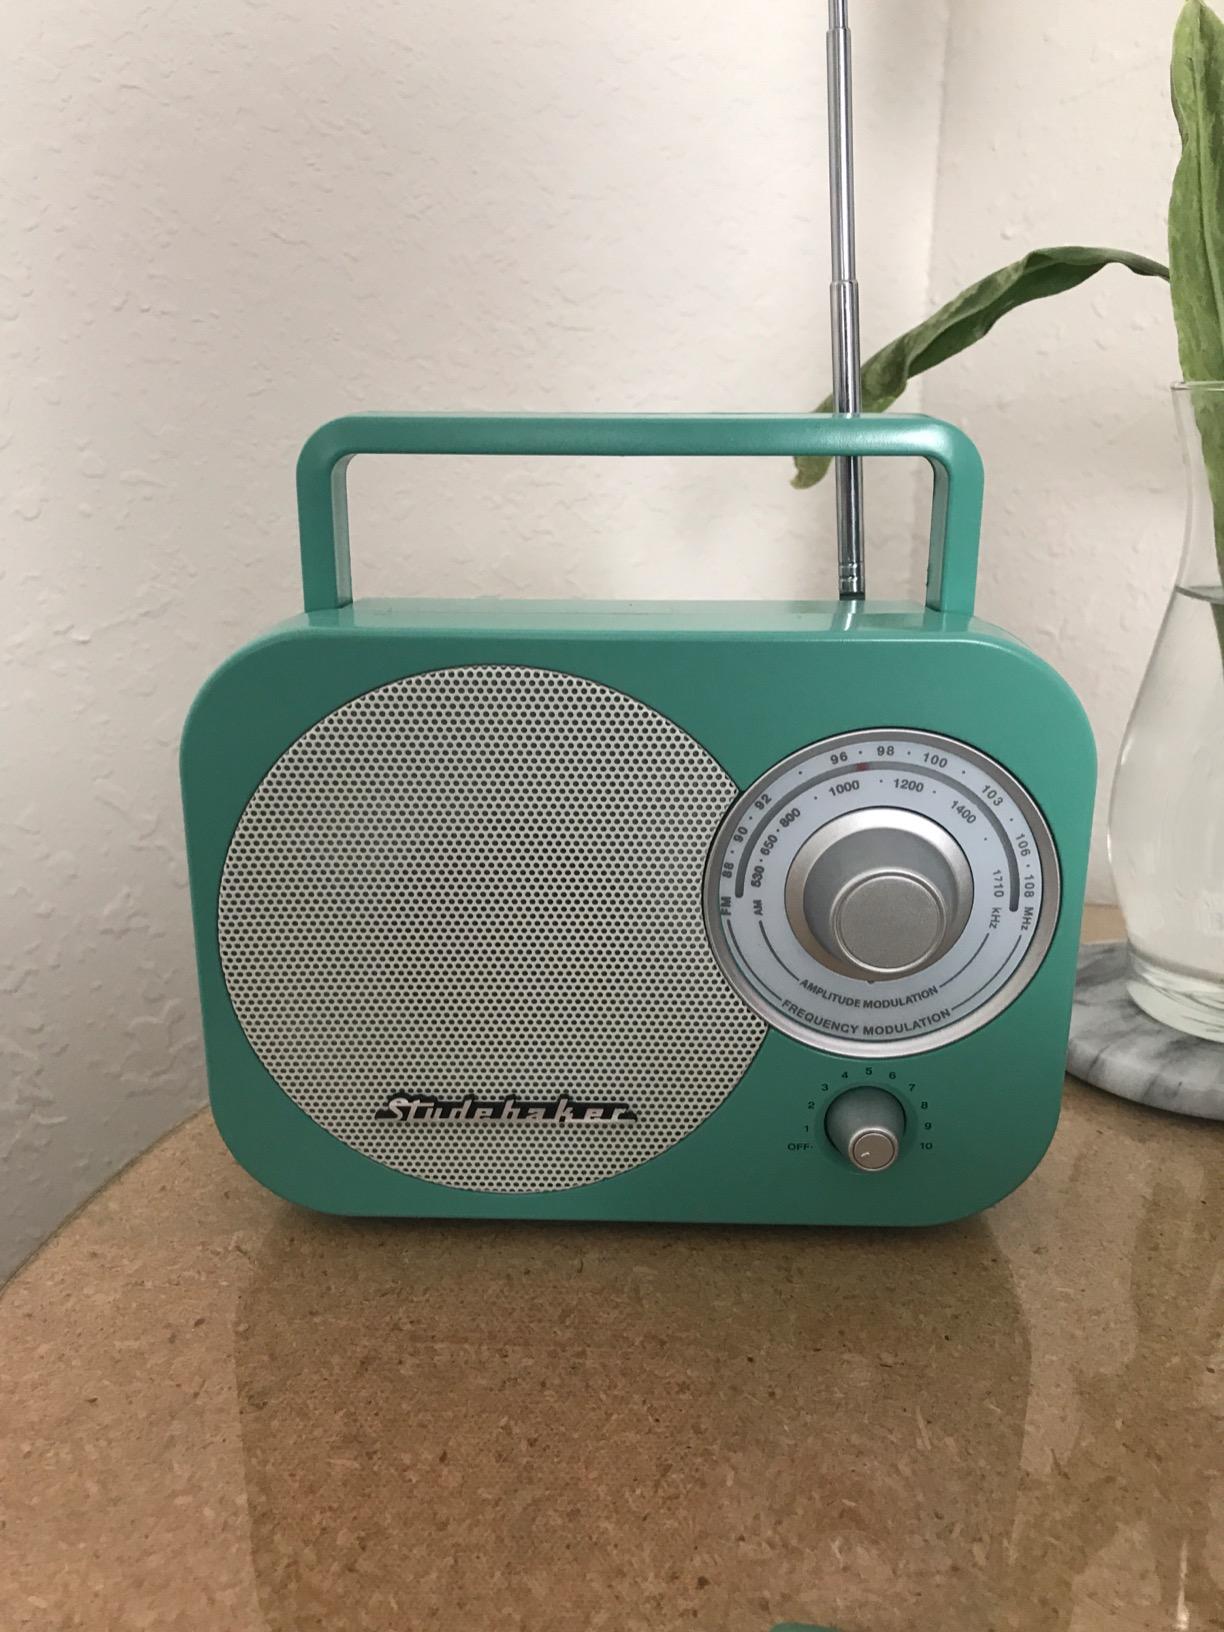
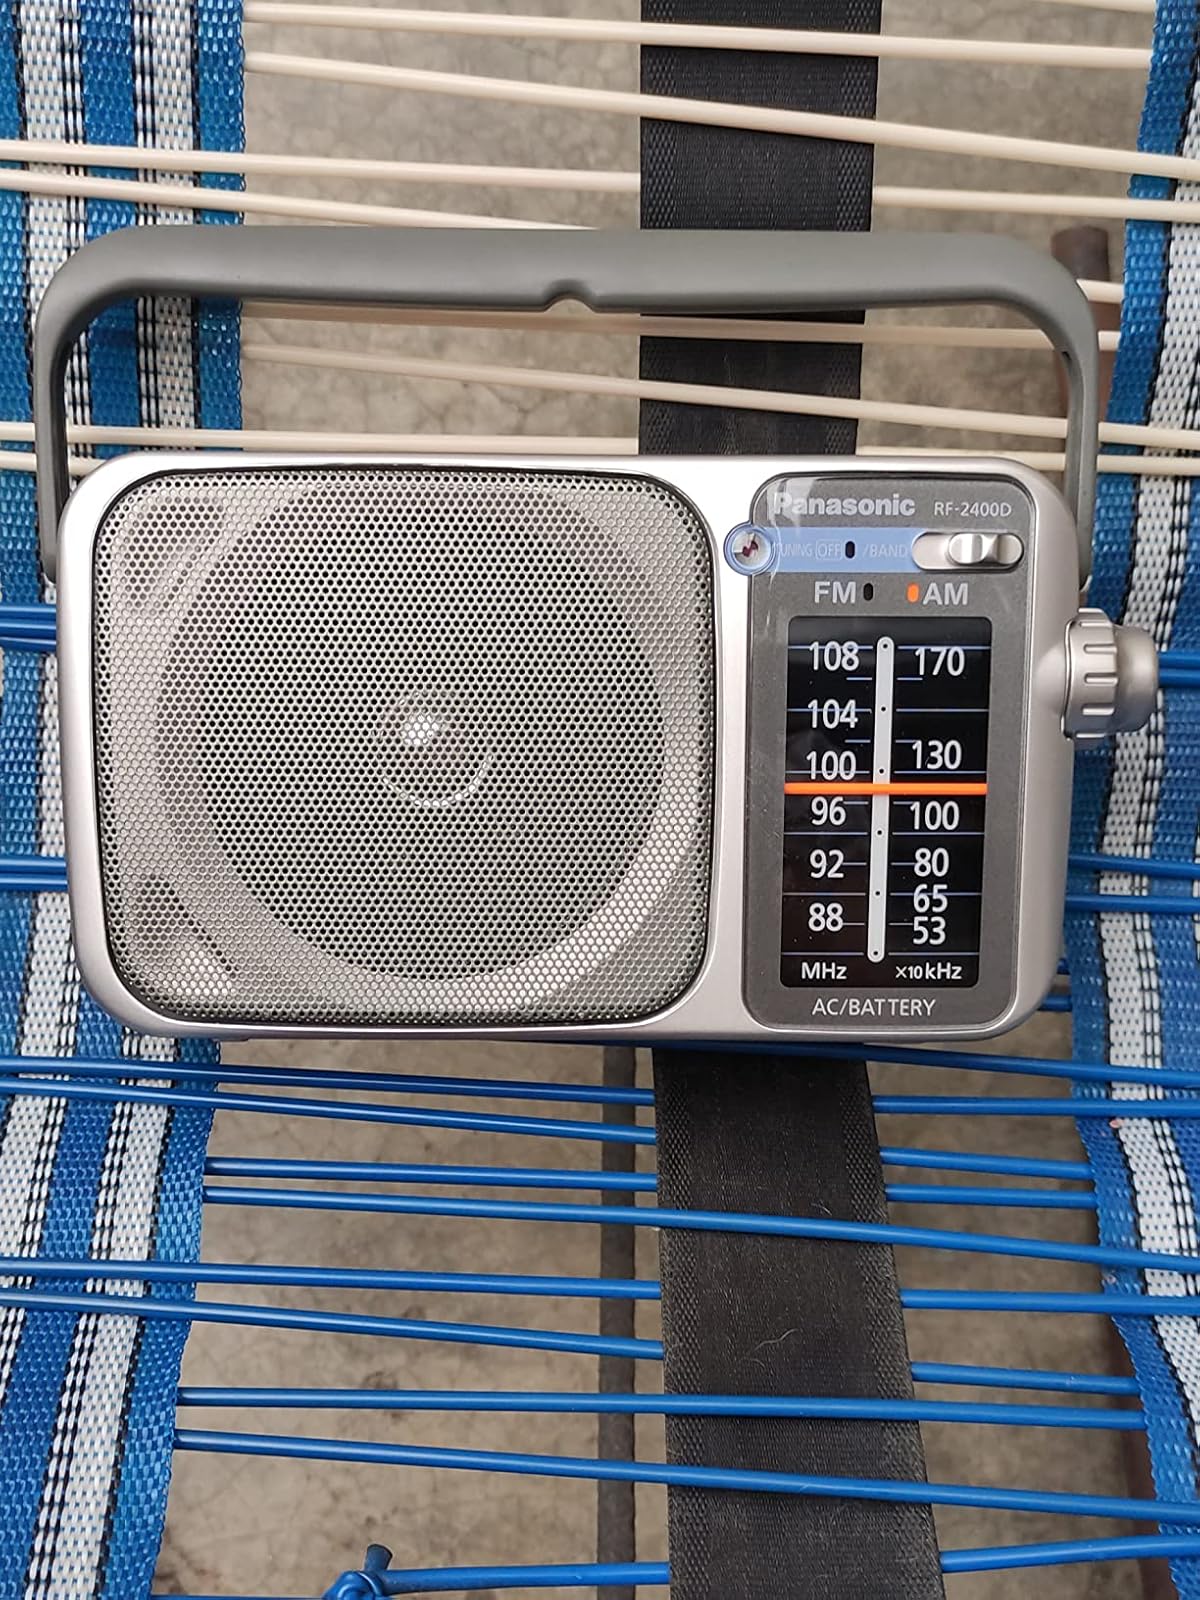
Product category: radio
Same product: no